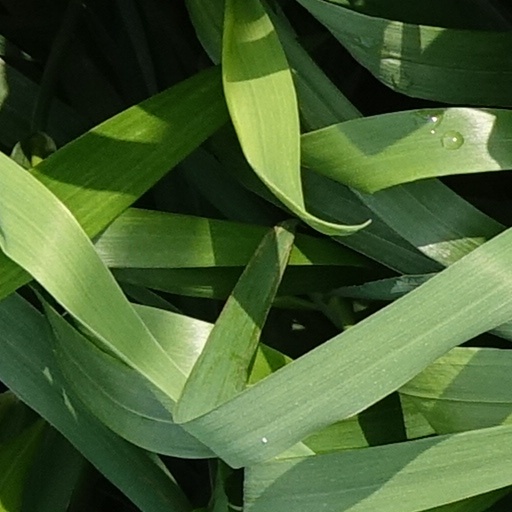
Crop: wheat